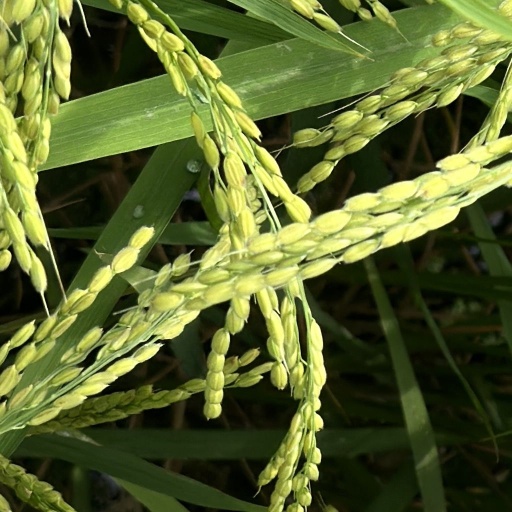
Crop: rice